The Plastic Age (film)

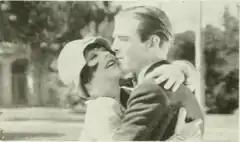
Still from "The Plastic Age".

"The Plastic Age" was based on the 1924 novel of the same name, which was written by Brown University professor Percy Marks, a popular novelist at the time. Marks' novels were based on his students, the 'flaming youth in rebellion' of the twenties, who danced to wild jazz, drank from silver flasks, and had petting parties. Benjamin Percival Schulberg, the CEO of Preferred Pictures (a film studio and film distributor, as well as an actors agency), outbid all the major and minor studios for the rights to "The Plastic Age"; Schulberg paid $35,000 for the copyrights to the novel. "The Plastic Age" was filmed in the summer of 1925, at both Pomona College, located in Claremont, California, and in Hollywood, at the FBO Studios, the production company owned and operated by Joseph P. Kennedy, the wealthy Boston, Massachusetts banker/stockbroker patriarch of the Kennedy family.